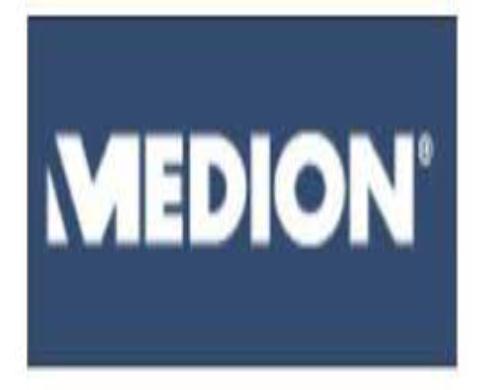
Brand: Medion
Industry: Electronic